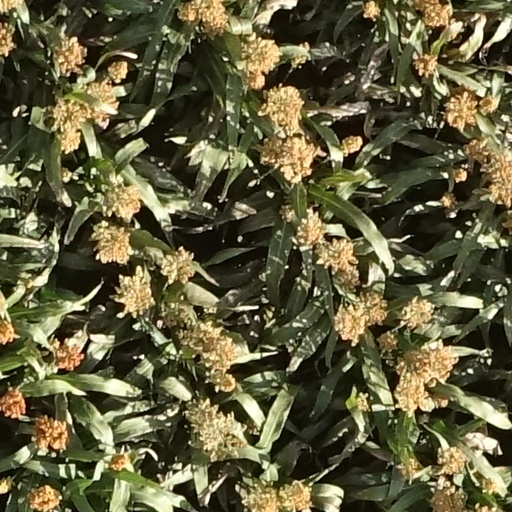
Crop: sorghum